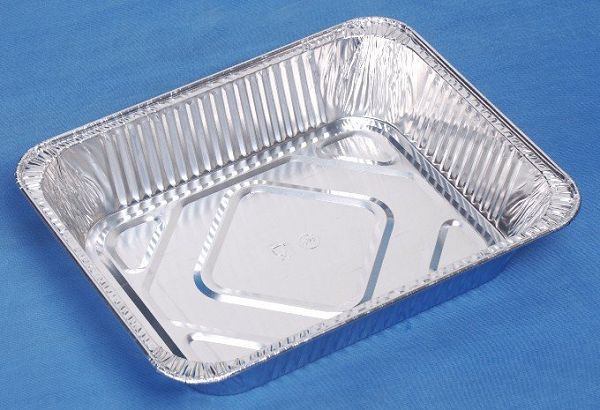
Waste category: metal